Jack Benny

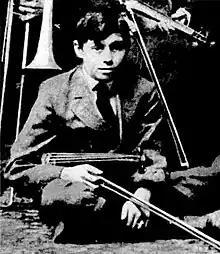
Benny in the Waukegan High School band, 1909

Benny was born Benjamin Kubelsky on February 14, 1894 in Chicago, and grew up in nearby Waukegan. He was the son of Jewish immigrants Meyer Kubelsky and Naomi Emma ( Sachs). Meyer was a saloon owner and later a haberdasher who had emigrated to the United States from Poland and Emma had emigrated from Lithuania. His parents gave him a half-size violin for his sixth birthday in 1900 and he started taking violin lessons from Professor Harlow in Waukegan, who charged 50 cents per lesson. Considered a prodigy, by the age of 8, Benny was making frequent trips to Chicago with his mother to study under Hugo Kortschak at the Chicago Musical College. He loved the instrument but hated to practice. Another one of his music teachers was Otto Graham Sr., a neighbor and father of football player Otto Graham. At 14, Benny was playing in dance bands and his high school orchestra. He was a dreamer and poor at his studies, ultimately dropped out of school and music lessons in the 9th grade. He later did poorly in business school and in attempts to join his father's business. In 1911, he began playing the violin in local vaudeville theaters for US$7.50 a week ($ in ). He was joined on the circuit by Ned Miller, a young composer and singer.